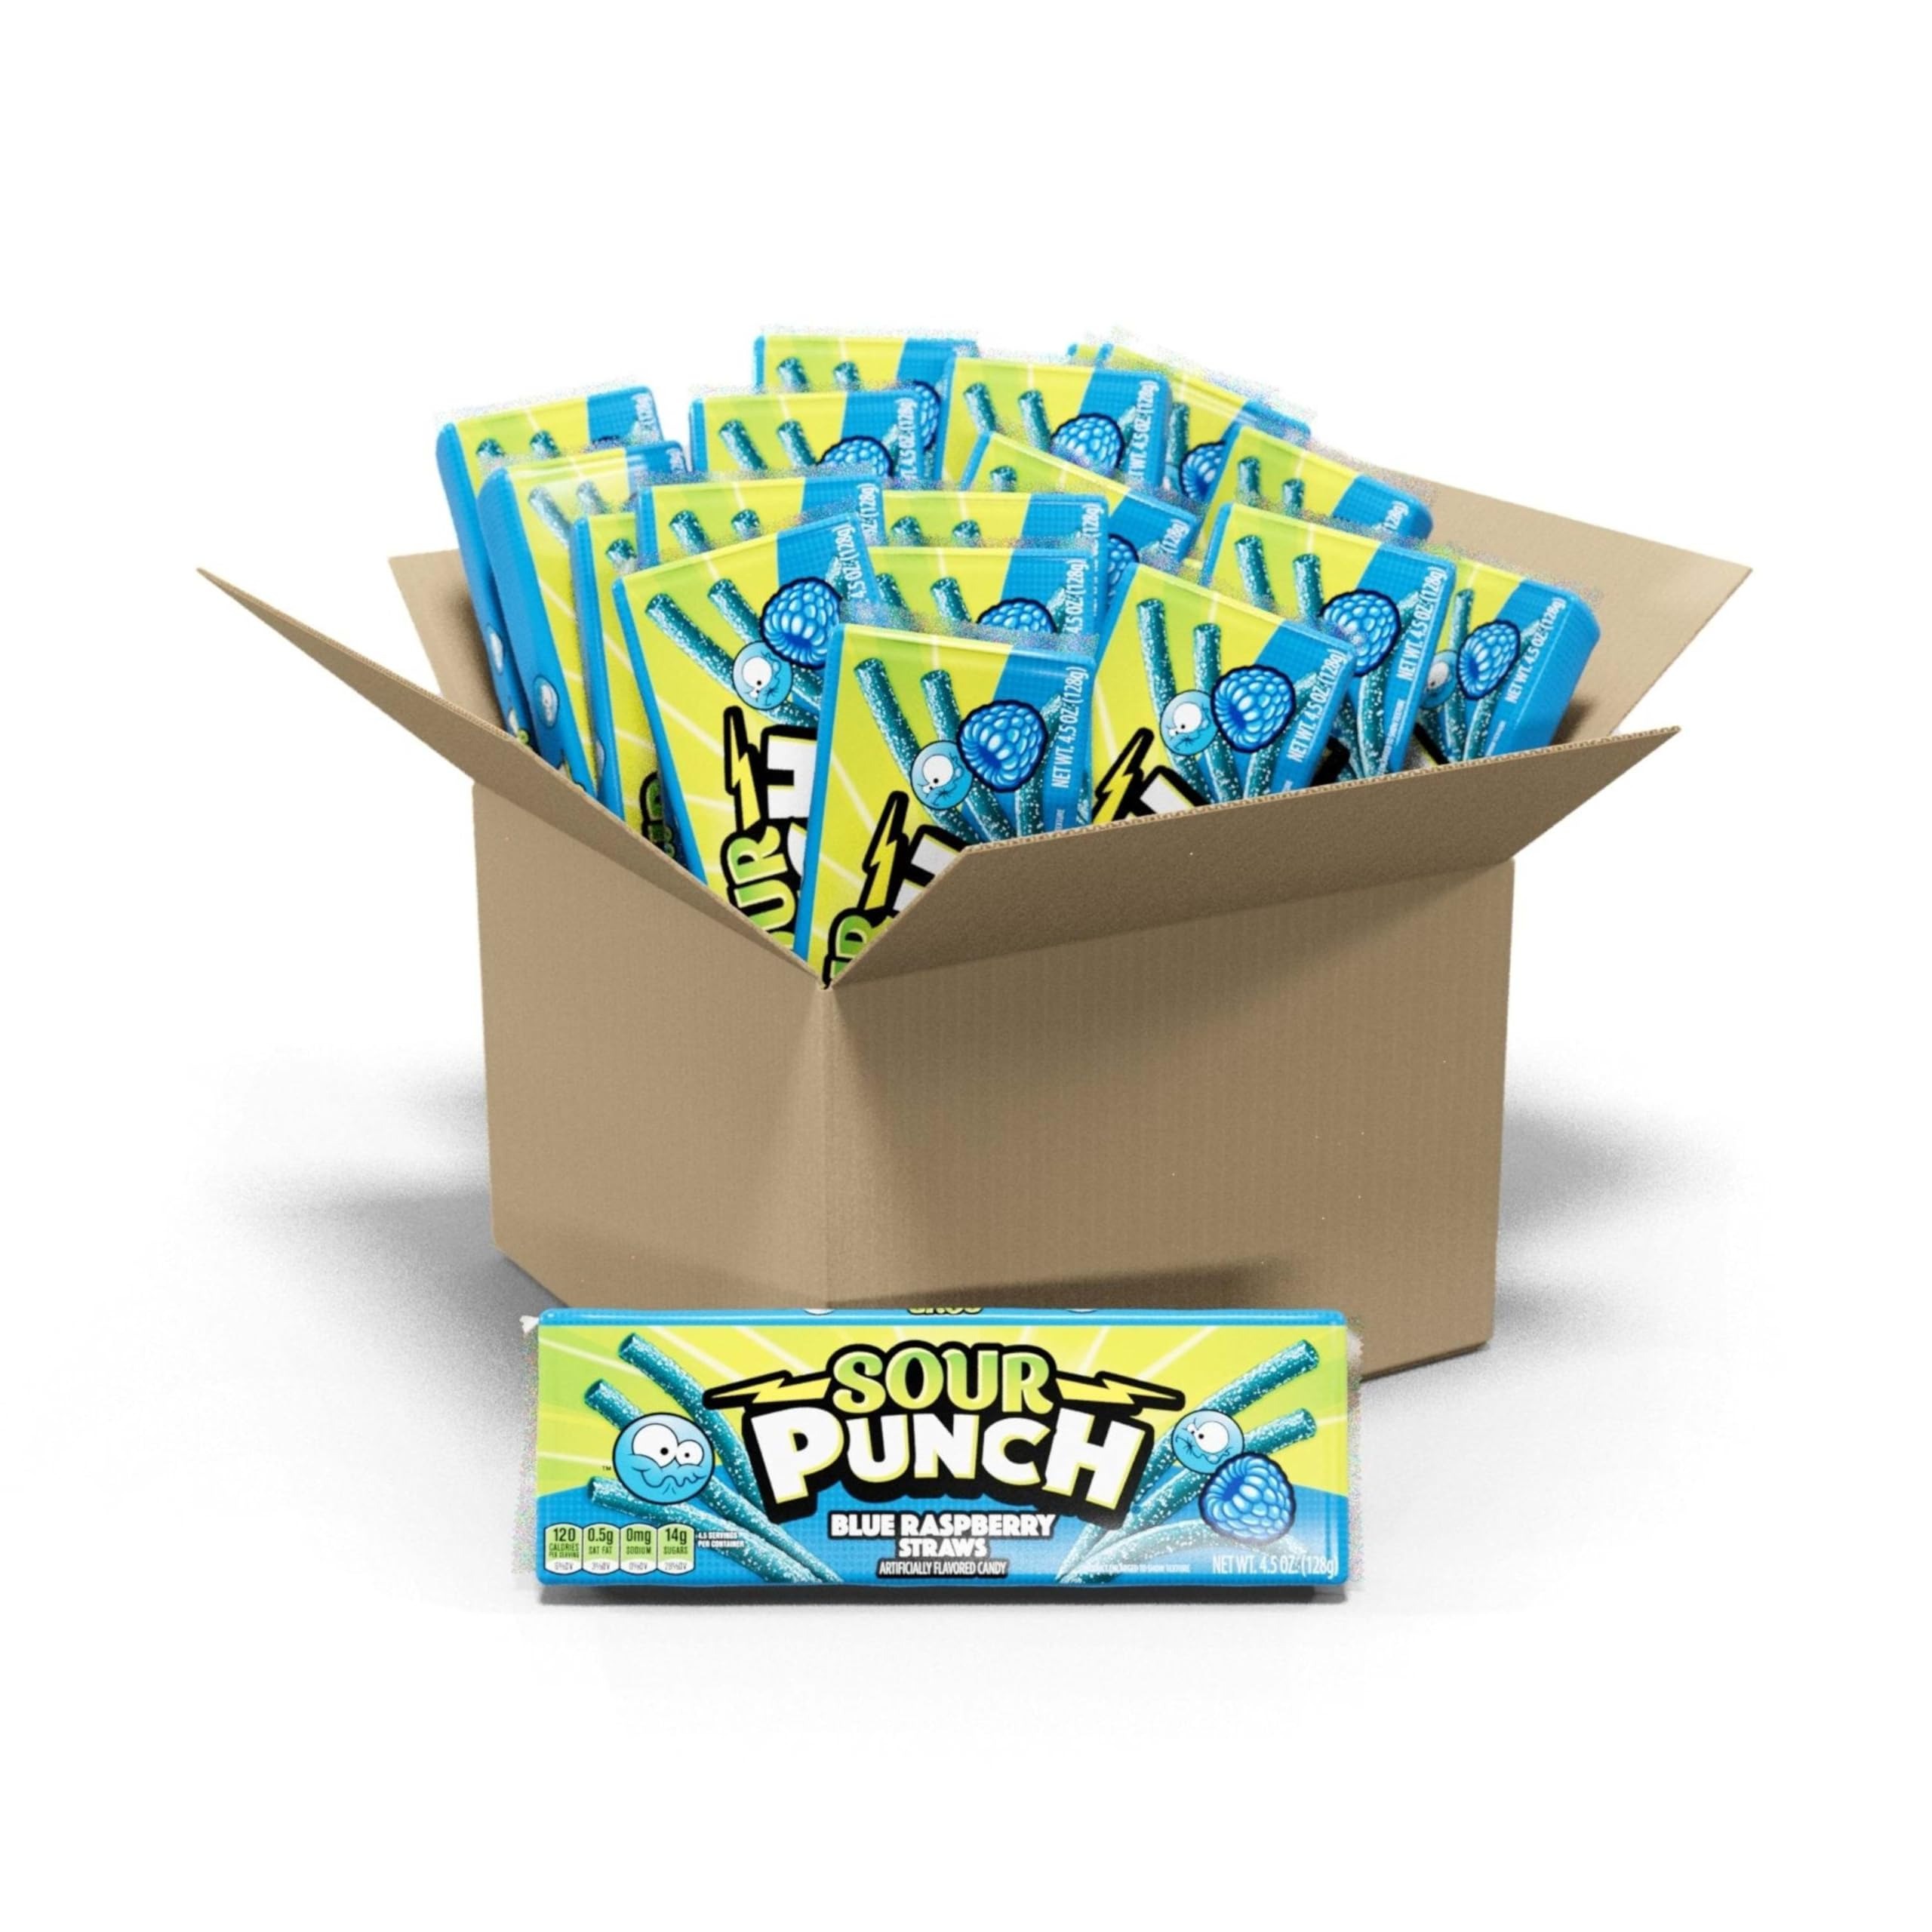
Item Name: Sour Punch Straws, Blue Raspberry Fruity Flavor, Soft & Chewy Candy, 4.5oz Tray (24 Pack)
Bullet Point 1: Gloomy autumn weather may give you the blues.... Sweet & sour Blue Raspberry Sour Punch Straws to the rescue! Brighten up a dull day with a handful of fruity straws. Grab a pack of Sour Punch trays for Halloween party favors, or for handing out to trick-or-treaters (if you want to be the best house on the block, that is).
Bullet Point 2: Our classic king size tray packaging contains 4.5 ounces of Blue Raspberry flavored Sour Punch Straws, perfect treats for sharing or keeping the stash for yourself - either way they’ll feed that craving!
Bullet Point 3: Grab a pack of these soft and chewy candy straws bursting with blue raspberry flavor, and grab a few as a afternoon snack the office, after school, or while binge-watching your favorite show.
Bullet Point 4: Sip a favorite drink through one of these sugar coated straws for a sweet & sour slurp that can pack a power punch!
Bullet Point 5: Snack sensibly with a smile any time with these low fat, low sodium, kosher certified candies.
Value: 108.0
Unit: Ounce

Price: 3.705